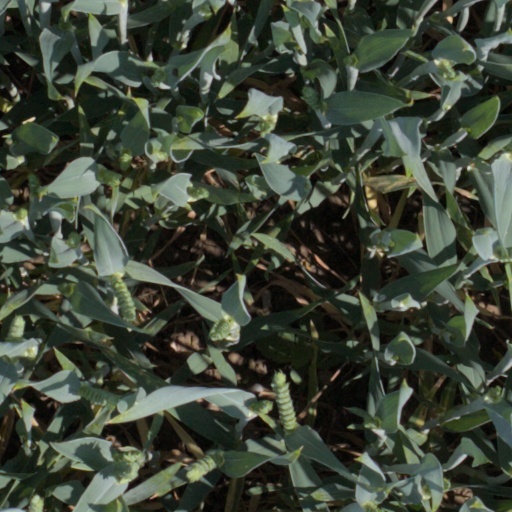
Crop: wheat